Question: What is covering the table?
Tambaya: Menene ya rufe tebur ɗin?
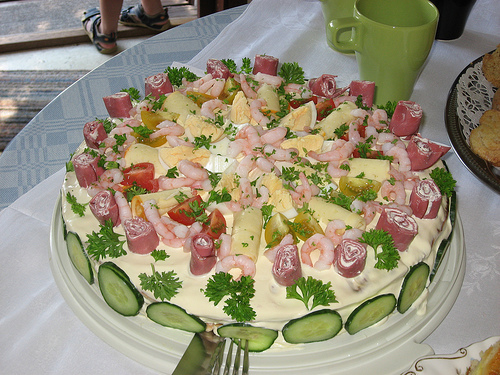
Answer: A white cloth.
Amsa: Farin tufafi.